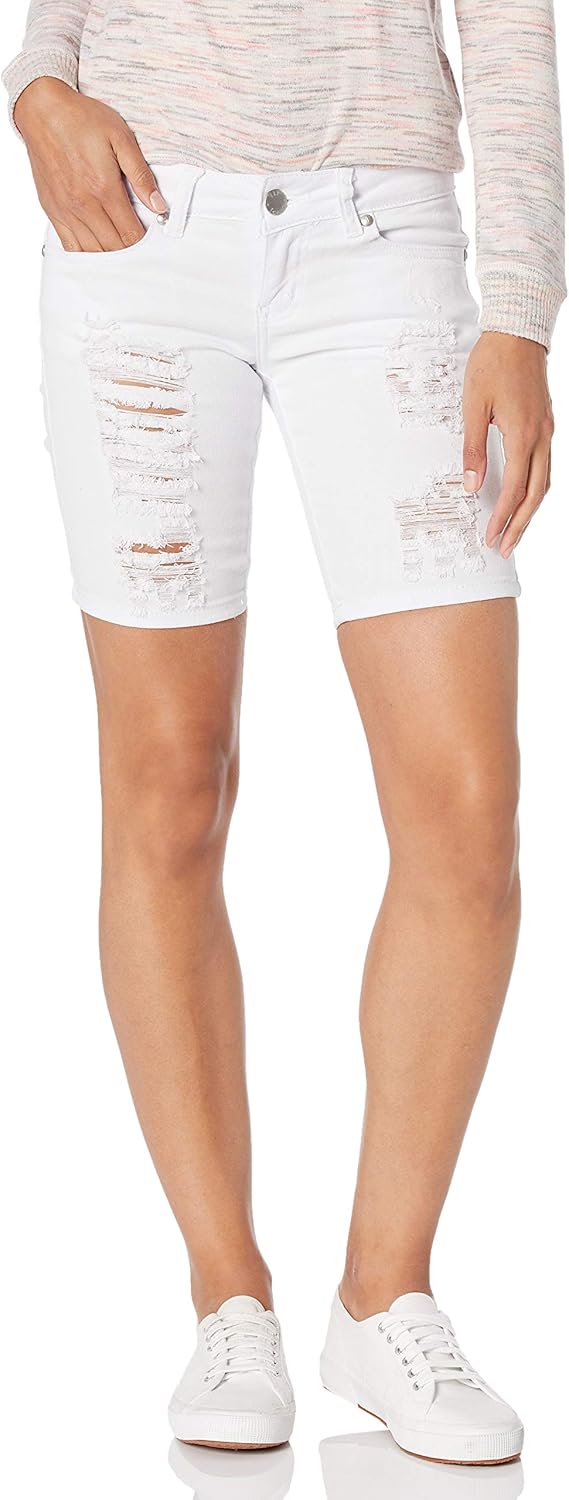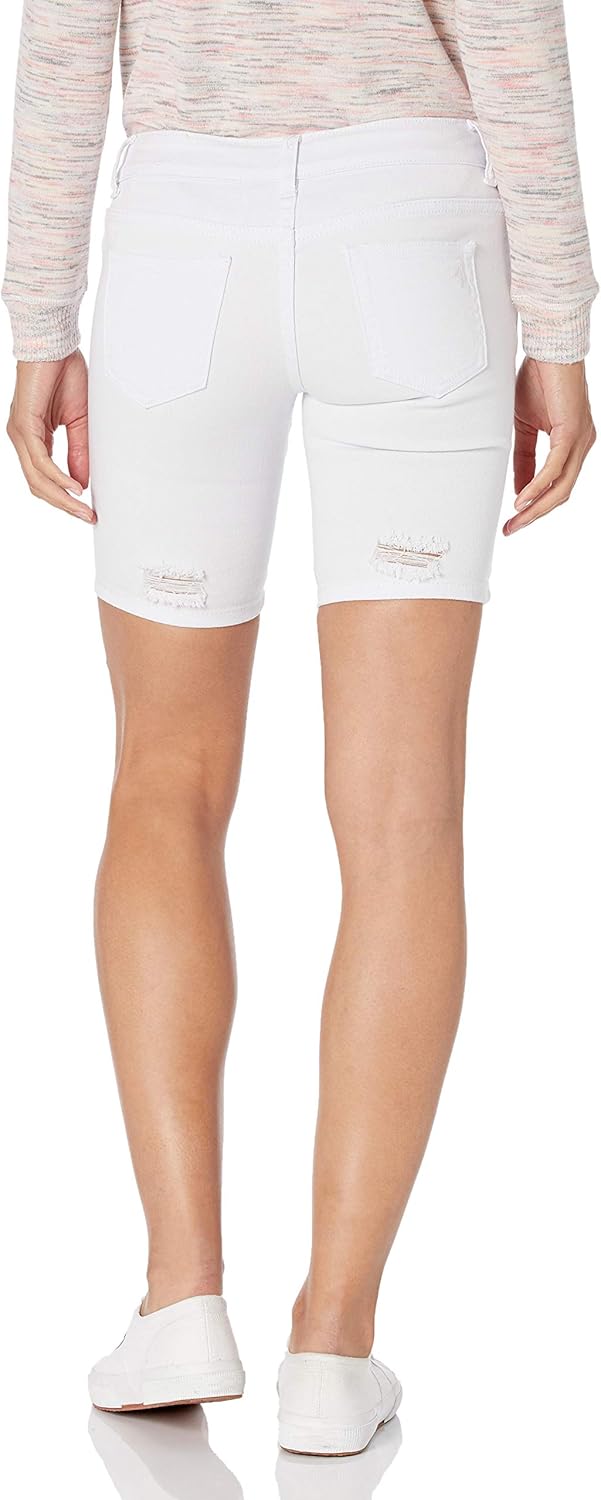
V.I.P. JEANS Women's Denim Jeans Acid Washed Blue Active Wear for Summer
Category: AMAZON FASHION
VIP Jeans Summer Collection is a vital part of any wardrobe. Shipped and sold directly by amazon. Produced using real denim in eco-friendly process and treatment. Stone wash classic denim shorts styles or twill colorful cargo pocket shorts with built in belts included. Bermuda Denim shorts also come in ripped distressed destructed fray hem sandblasting vintage acid wash rinse process. Machine washable wrinkle free take anywhere and wear anywhere.
Features: 98% Cotton, 2% Spandex | Imported | Zipper closure | Machine Wash | SOFT STRETCH DENIM: Red Hot Stretchy denim slim fitting Jeans Shorts with most comfortable fabric. Blending Machine washable 76% Cotton 22% Terylene 2% Spandex. Unlike brands that use polyester to achieve stretch. VIP Jeans incorporates a higher quality Terylene material which offers an unmatched soft comfort and fit | ACID WASH BLEACHED: Our sexiest Multi-Colored collection of Denim shorts will have everyone inquiring and wishing. Great color combined with the trendiest antique stitching give these jeans shorts the most unique style | COMFORT FIT OVERALLS: Stay warm with our Machine wash denim fabric blend. You will love how cute you look in our cotton stretch zipper jeans regardless of your body type. Cute and flattering denim overalls | ALL ABOUT FREE RETURNS:  Even if tags removed or exceeded the 30 day policy. Contact us prior to leaving a feedback or product review and we will provide FREE prepaid return label. Known for quality durable Jeans for women, girls, teens and kids worldwide. Large retailers rely on our jeans  to deliver a great fit and a value to their customers. Full year replacement warranty direct from seller | Leg style: Skinny | Fit type: Skinny | Rise style: High